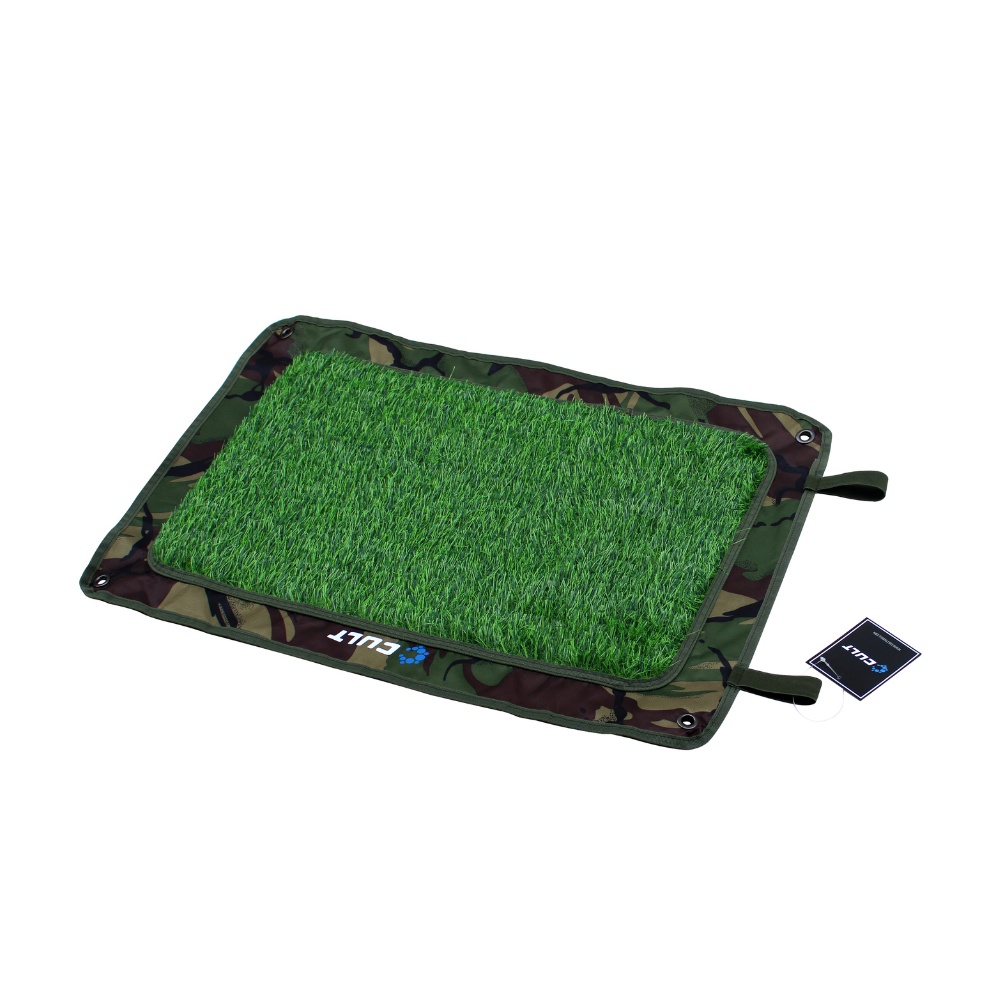
Cult - DPM Deluxe Bivvy Mat (Standard)
For anglers who like to keep their bankside setup clean, organised, and spacious, the Cult DPM Deluxe Bivvy Mat is the perfect addition to your gear. Constructed from a tough, waterproof base, the DPM Deluxe Bivvy Mat creates a clean and dry zone at your bivvy entrance, whilst giving off a luxury feel. Ideal for wet sessions, muddy banks, and unpredictable weather. Whether you're stepping in and out regularly to hit the rods or using it as a base for your boots, bucket, or rucksack, this mat helps protect both your gear and your comfort. Features: · Stylish DPM surround print & luxury astro-turf centre. · Heavy duty, waterproof underside. · Available in 2 Sizes. · Standard Dimensions: 70cm x 50cm · XL Dimensions: 100cm x 62cm
Brand: Cult Tackle
Category: Sporting Goods > Outdoor Recreation > Fishing